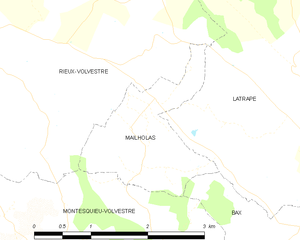
Mailholas est une commune française située dans le département de la Haute-Garonne, en région Occitanie.